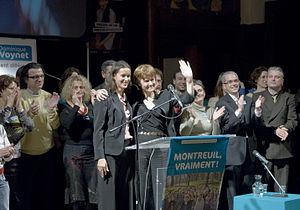
Dominique Voynet et les candidats de sa liste (dont Mouna Viprey à ses côtés) à un meeting de campagne municipale le 4 mars 2008, à la mairie de Montreuil.
Dominique Voynet [dɔminik vwanɛ], née le 4 novembre 1958 à Montbéliard, est une femme politique française, membre des Verts puis d’Europe Écologie Les Verts.